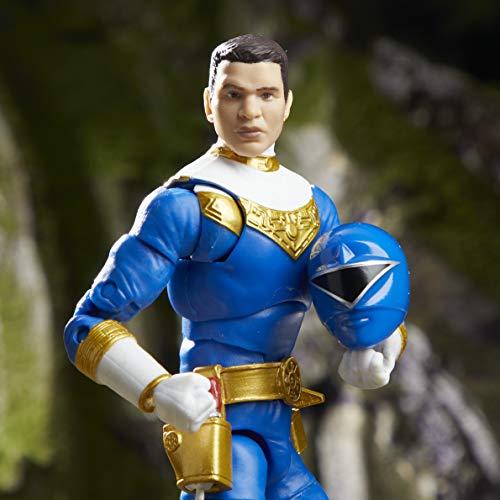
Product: Power Rangers Lightning Collection 6-Inch Zeo Blue Ranger Collectible Action Figure Toy with Accessories
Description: INCLUDES CHARACTER-INSPIRED ACCESSORIES: This Zeo Blue Ranger toy includes multiple character-inspired accessories, including the Blue Ranger’s Zeo Power Axes.
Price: $21.49
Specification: ProductDimensions:1.9x5.5x10inches|ItemWeight:5.3ounces|ShippingWeight:5.3ounces(Viewshippingratesandpolicies)|ASIN:B07ZDS8KZS|Itemmodelnumber:E8655|Manufacturerrecommendedage:4yearsandup